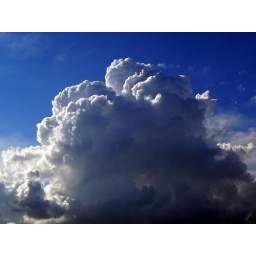
cumulus cloud against blue sky